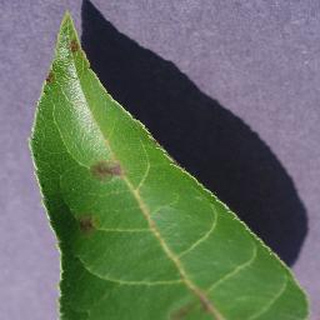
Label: apple_apple_scab